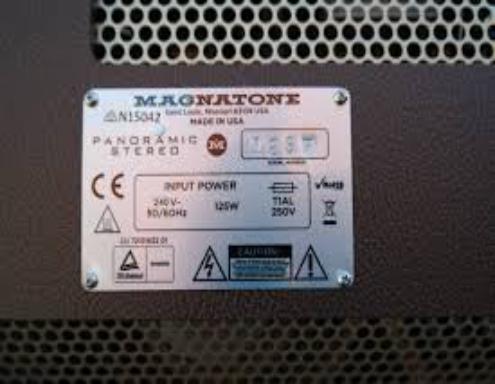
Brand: magnatone
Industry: Electronic